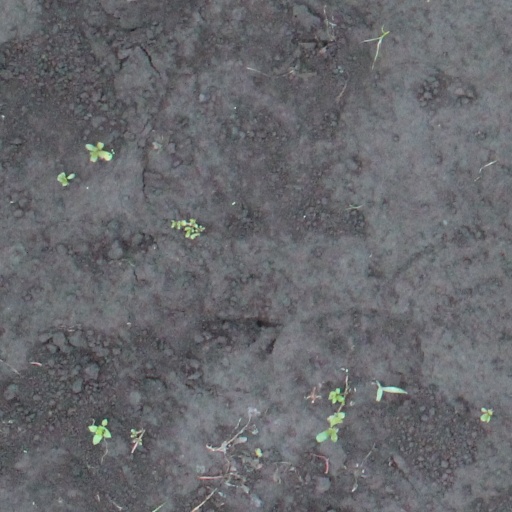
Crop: soybean